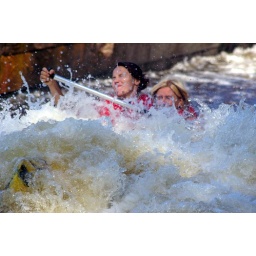
17 Vyssi Brod 2 girls in a boat 24.8.07 1